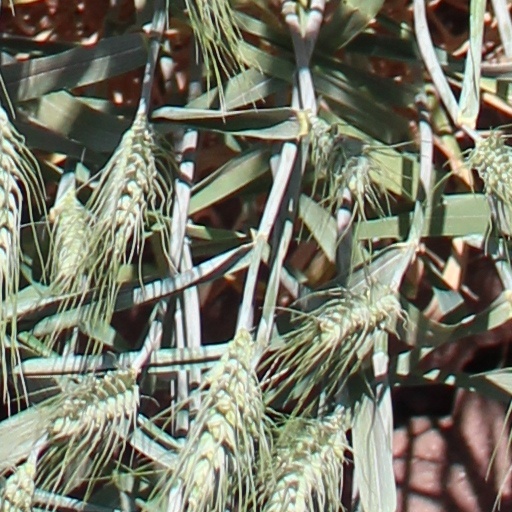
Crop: wheat